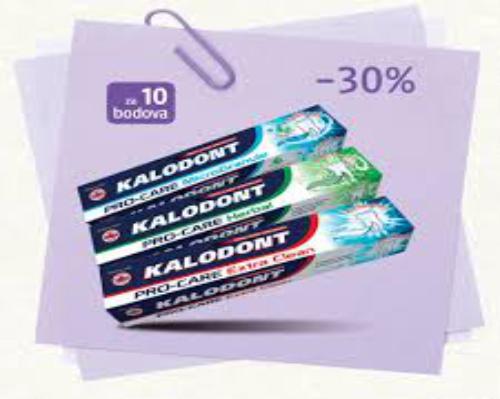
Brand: Kalodont
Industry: Necessities